Paola Pitagora

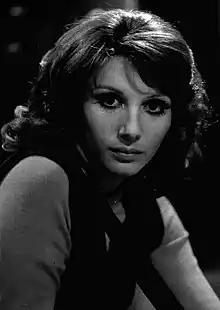
Pitagora in 1972

Paola Pitagora (born 24 August 1941) is an Italian film actress. She has appeared in 50 films since 1959.